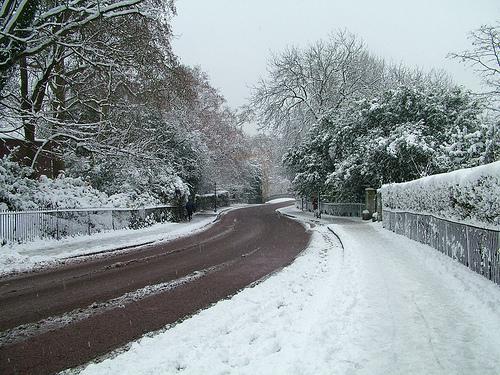
Weather: snow or frosty